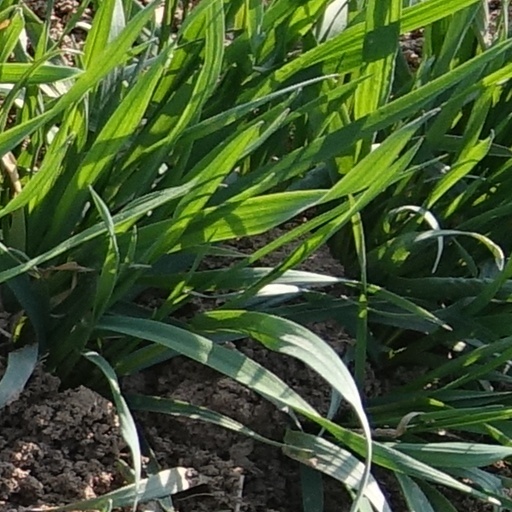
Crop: wheat